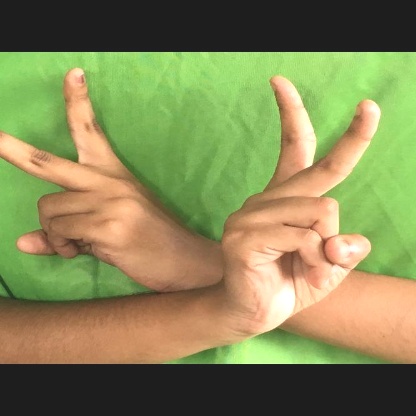
Mudra: Kartariswastika